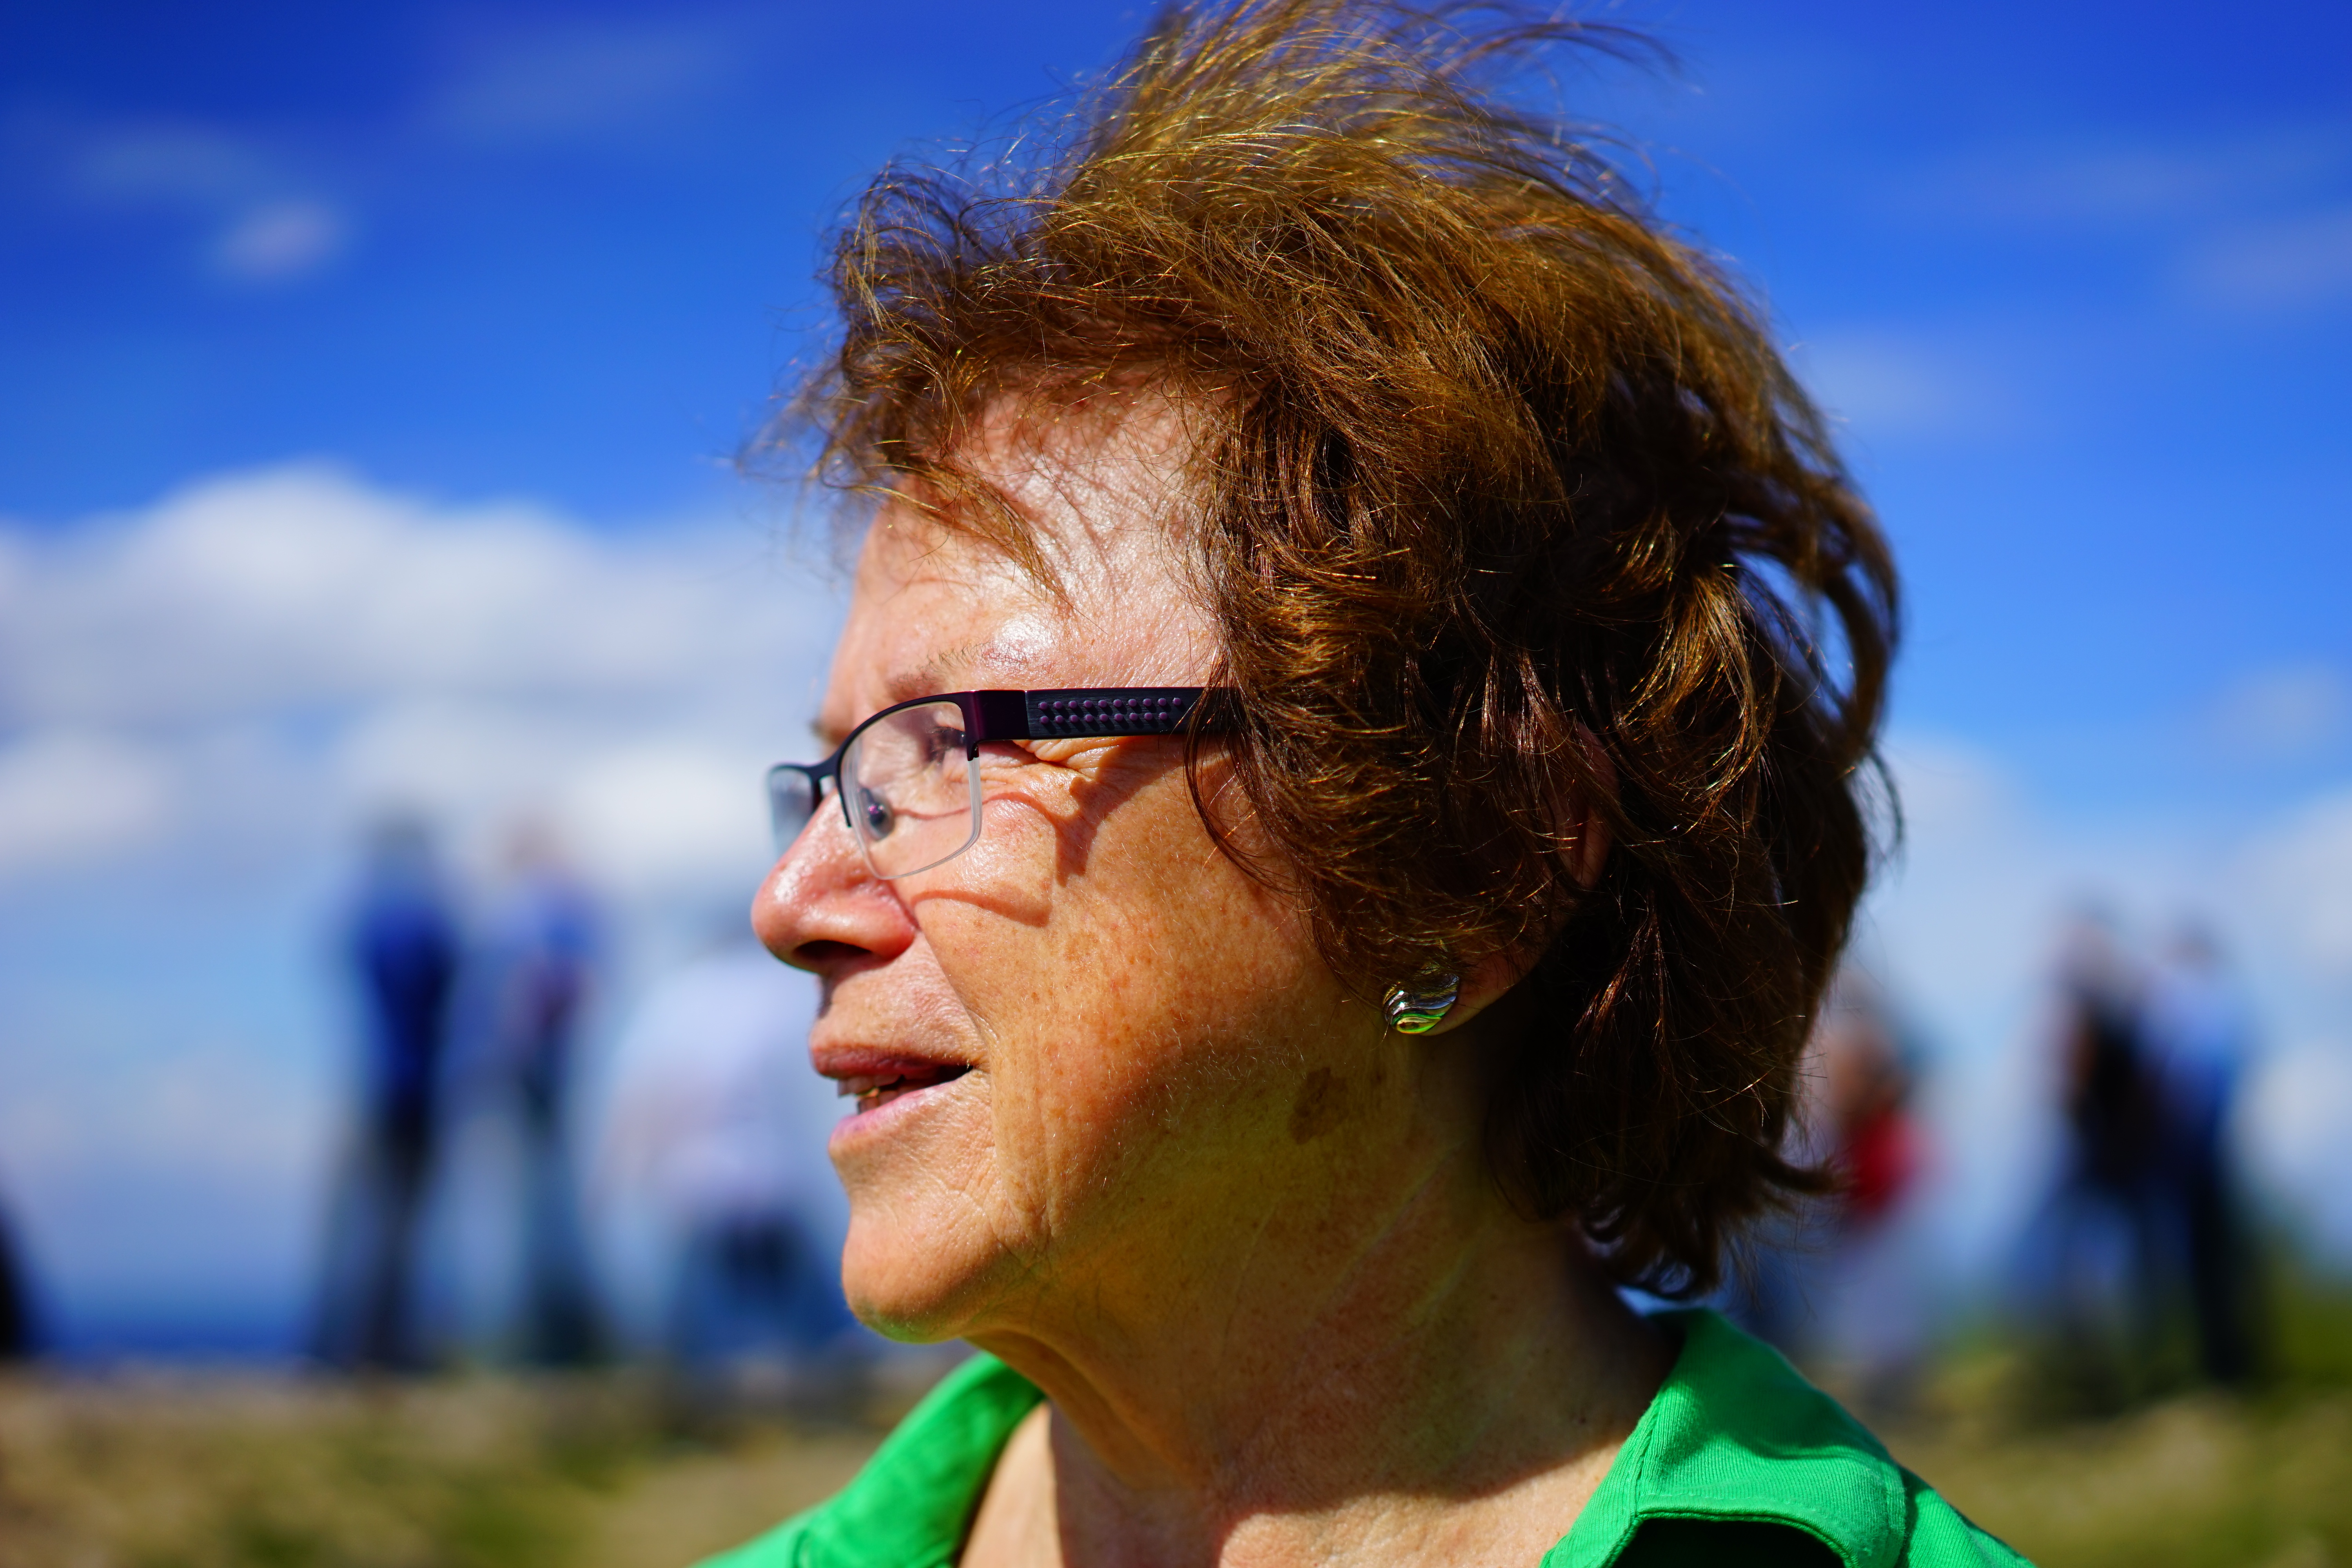
man, person, people, woman, profile, male, portrait, hat, blue, hairstyle, senior citizen, face, glasses, dynamic, adult, powerful, recovered, awakened, seniorin, wanderin, glasses wearer, reliable, facial hair